Storytelling

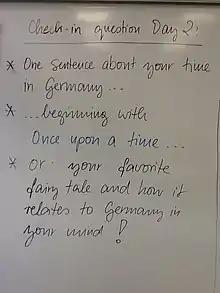
Example of the use of storytelling in education

In the workplace, communicating by using storytelling techniques can be a more compelling and effective route of delivering information than that of using only dry facts. Uses include: